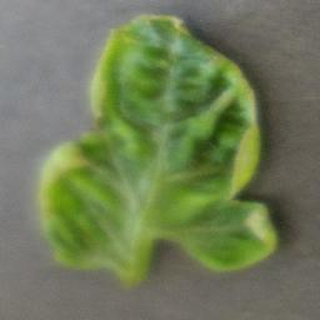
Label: tomato_yellow_leaf_curl_virus